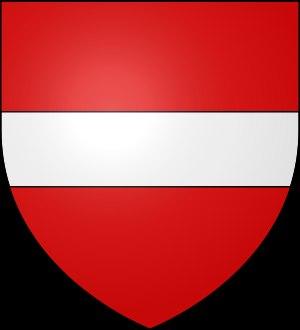
Liste des comtes de Vianden, au pays de Luxembourg :